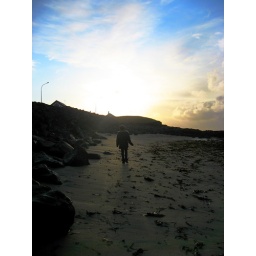
Me walking in the sand :D